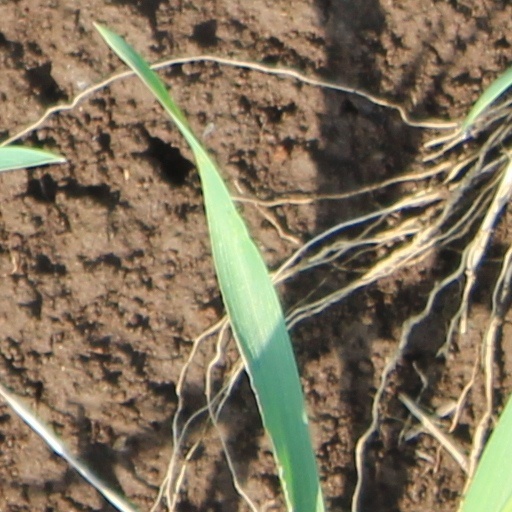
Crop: wheat